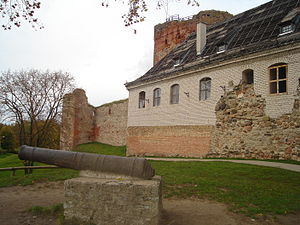
Bauska
Bauska er en by i det sydlige Letland, med et indbyggertal på cirka 10.361. Byen ligger i Bauskas distrikt ved bredden af floden Lielupe, hvor også Bauska Slot ligger.